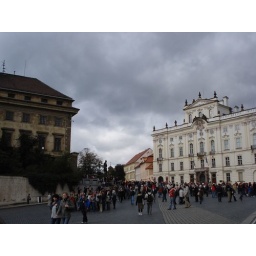
This is the main castle square. The archbishop lives in the yellow rococo palace to the right.